Vincente Minnelli

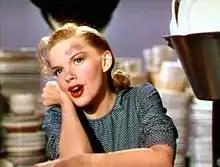
Minnelli directed Garland's scenes in "Till the Clouds Roll By" (1946).

Minnelli's next film was "Yolanda and the Thief" (1945) starring Fred Astaire and Lucille Bremer. Before he was hired for "The Clock", "Yolanda and the Thief" was intended to be Minnelli's next film. Adapted from the 1943 magazine short story by Ludwig Bemelmans and Jacques Théry, the film tells of two con men (Astaire and Frank Morgan) who are hiding from extradition in South America. Both men learn about Yolanda, a young heiress living a sheltered life in a convent and decide to con her. One night, Yolanda prays for a "guardian angel" which Astaire's character impersonates. Freed had come across the magazine story and hired Bemelmans and Théry to write a treatment, and Robert Nathan to write the final screenplay. Filming began on January 15, 1945 and wrapped four months later. Upon its release, the film received mixed reviews with criticism towards its script and was a commercial disappointment.